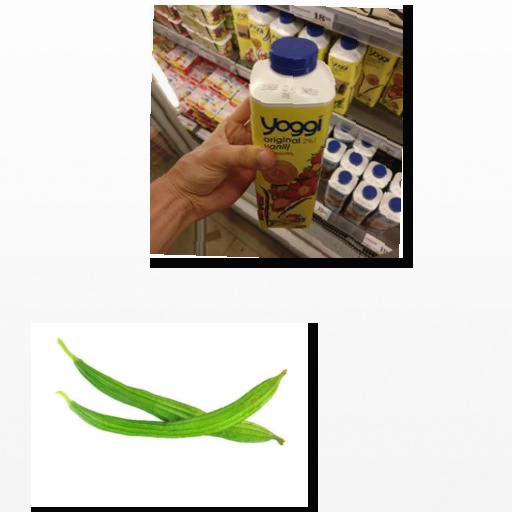
Food items: ridge_gourd, strawberry_yogurt